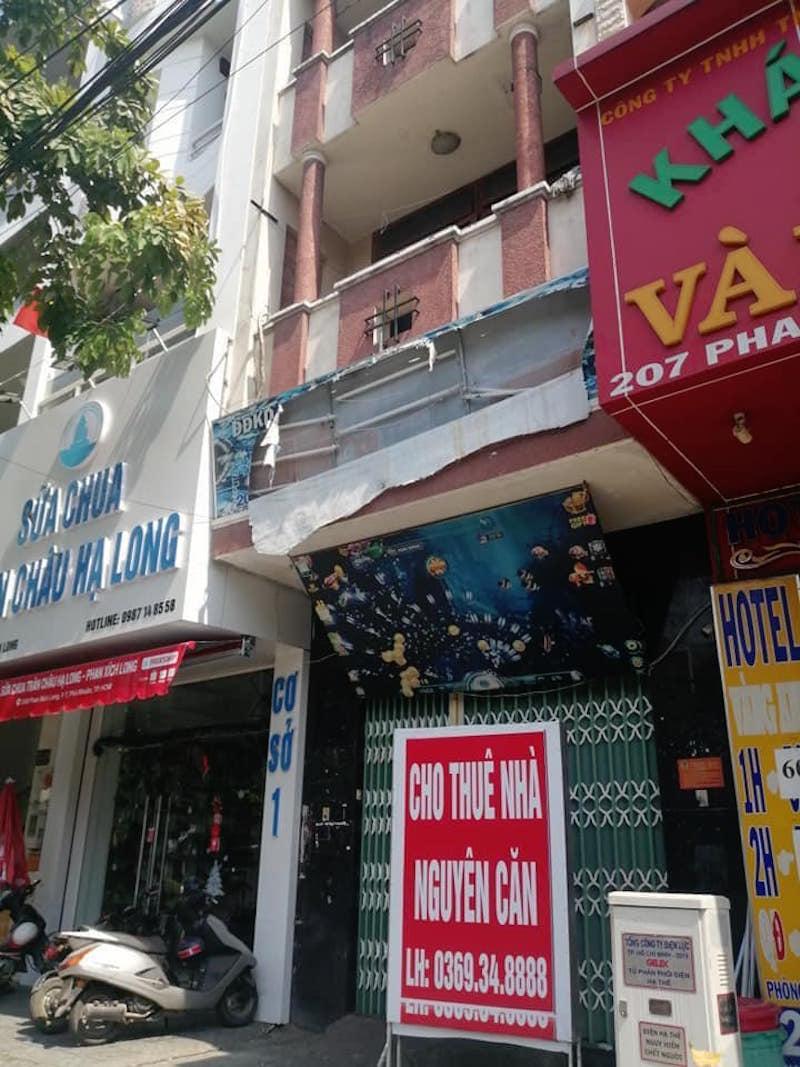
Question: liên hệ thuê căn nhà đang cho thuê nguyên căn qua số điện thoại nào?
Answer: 0369348888